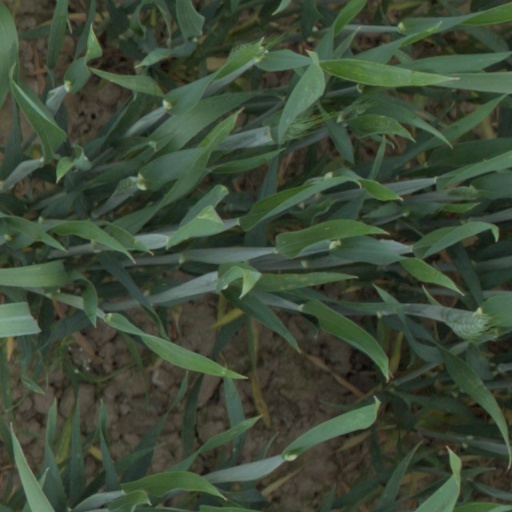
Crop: wheat